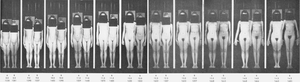
Développements pubertaire comparés de deux filles, dont l'une avec une puberté tardive
La puberté est une étape du développement qui est atteinte lorsque les organes de la reproduction sont fonctionnels. Chez l'humain, elle désigne la transition de l'enfance à l'adulte. Elle se signale notamment par une croissance rapide due aux hormones de croissance et le développement des caractères sexuels primaires et secondaires dû aux hormones sexuelles, avec de notables changements comportementaux notamment un besoin accru de sommeil lié à un décalage de libération de la mélatonine.